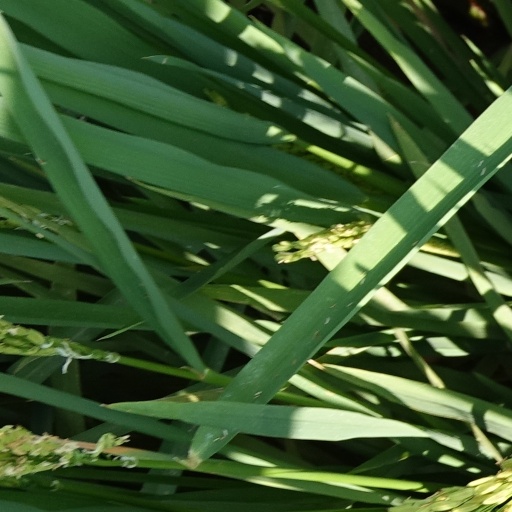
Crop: rice